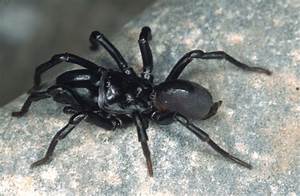
Label: spider